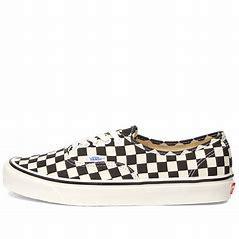
Brand: Vans
Model: UA Authentic